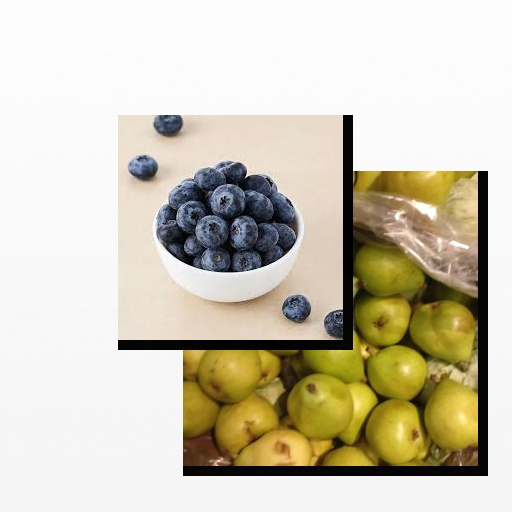
Food items: blueberry, pear